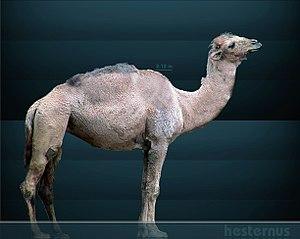
Le Chameau occidental ou Camelops hesternus est une espèce éteinte de Camelidae du genre Camelops, endémique de l'Amérique du Nord et faisait partie de la Mégafaune du Pléistocène. Il disparut il y a environ 10 000 ans.
Cette chronologie des extinctions rend compte des espèces qui se sont éteintes au fil du temps durant l'Holocène, époque qui commence il y a environ 12 000 ans, avec la fin de la dernière glaciation et le début du réchauffement climatique. Certains auteurs font commencer l'Holocène il y a 10 000 ans.
Camelops est un genre éteint de chameaux qui vivait dans l'ouest de l'Amérique du Nord, où il disparut à la fin de l'époque du Pléistocène, il y a environ 10 000 ans.